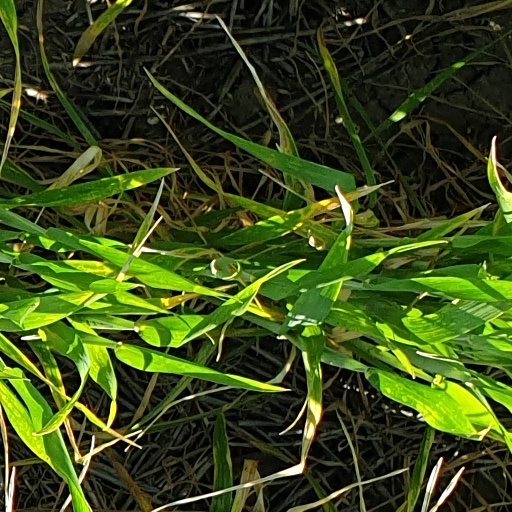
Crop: wheat